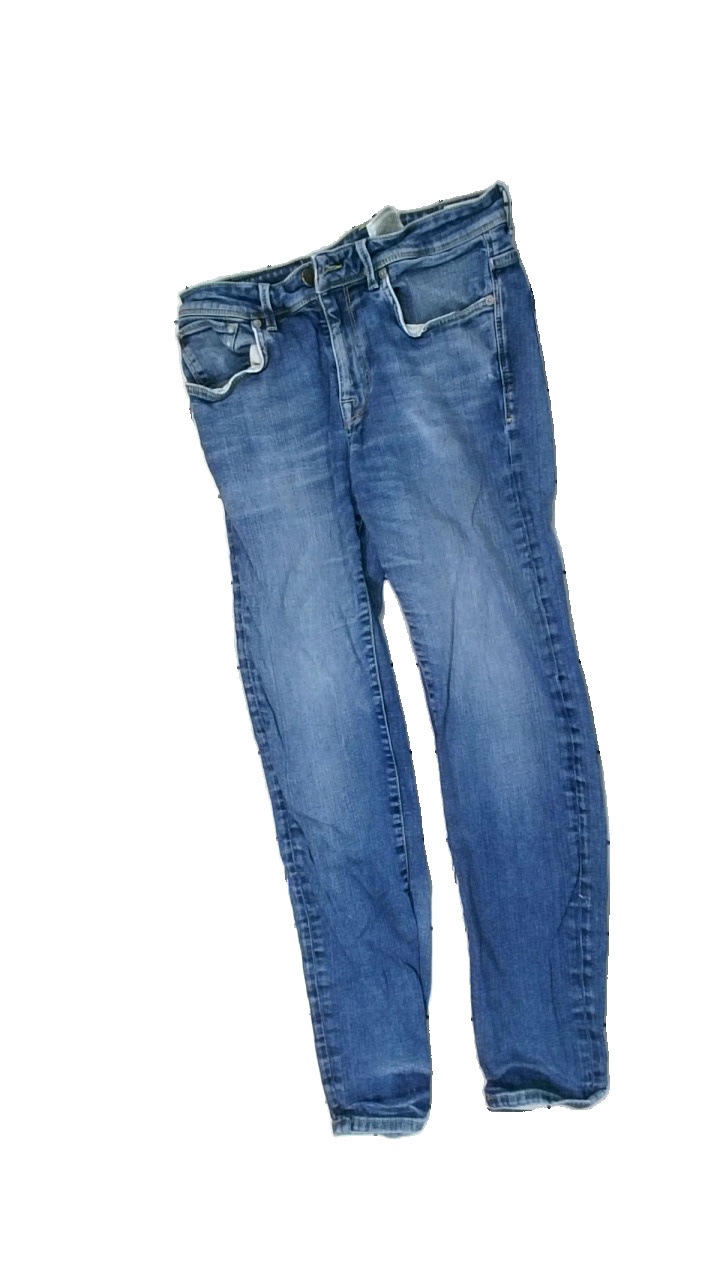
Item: Jeans (Ladies)
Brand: Selected Homme/femme
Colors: Blue
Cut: Regular
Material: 100% cotton
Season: All
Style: Denim
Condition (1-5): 2
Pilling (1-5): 4
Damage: Torn seams
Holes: Minor
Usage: Recycle
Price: <50